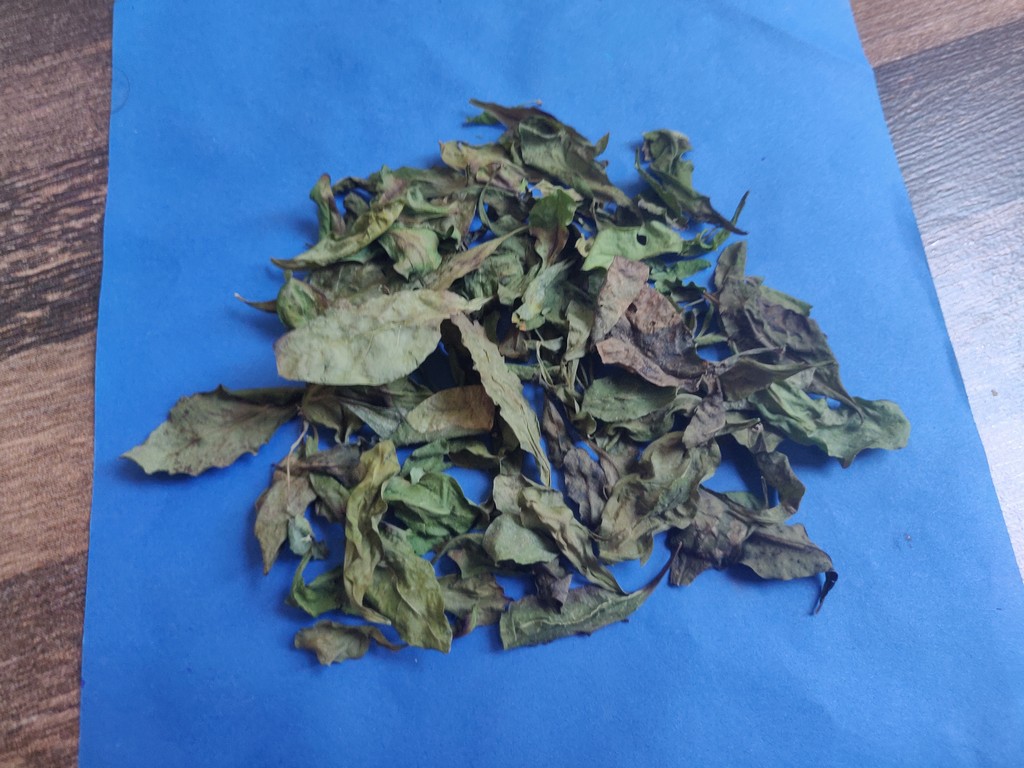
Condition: Dried
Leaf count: multiple
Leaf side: unknown